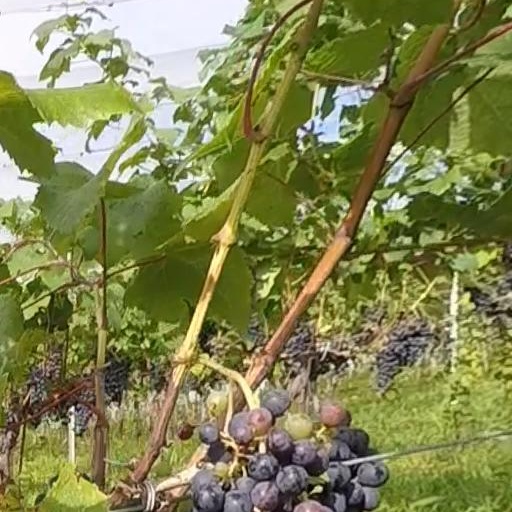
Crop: grape